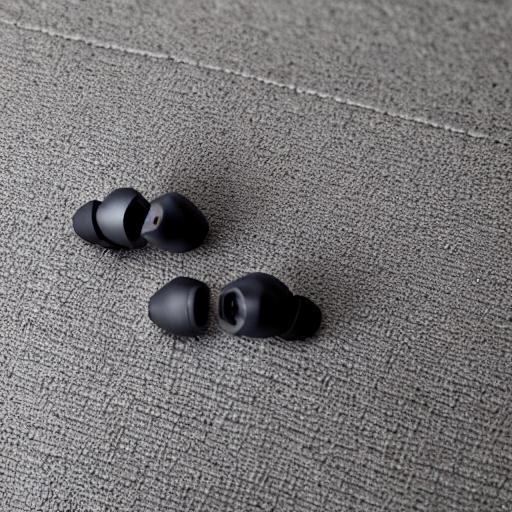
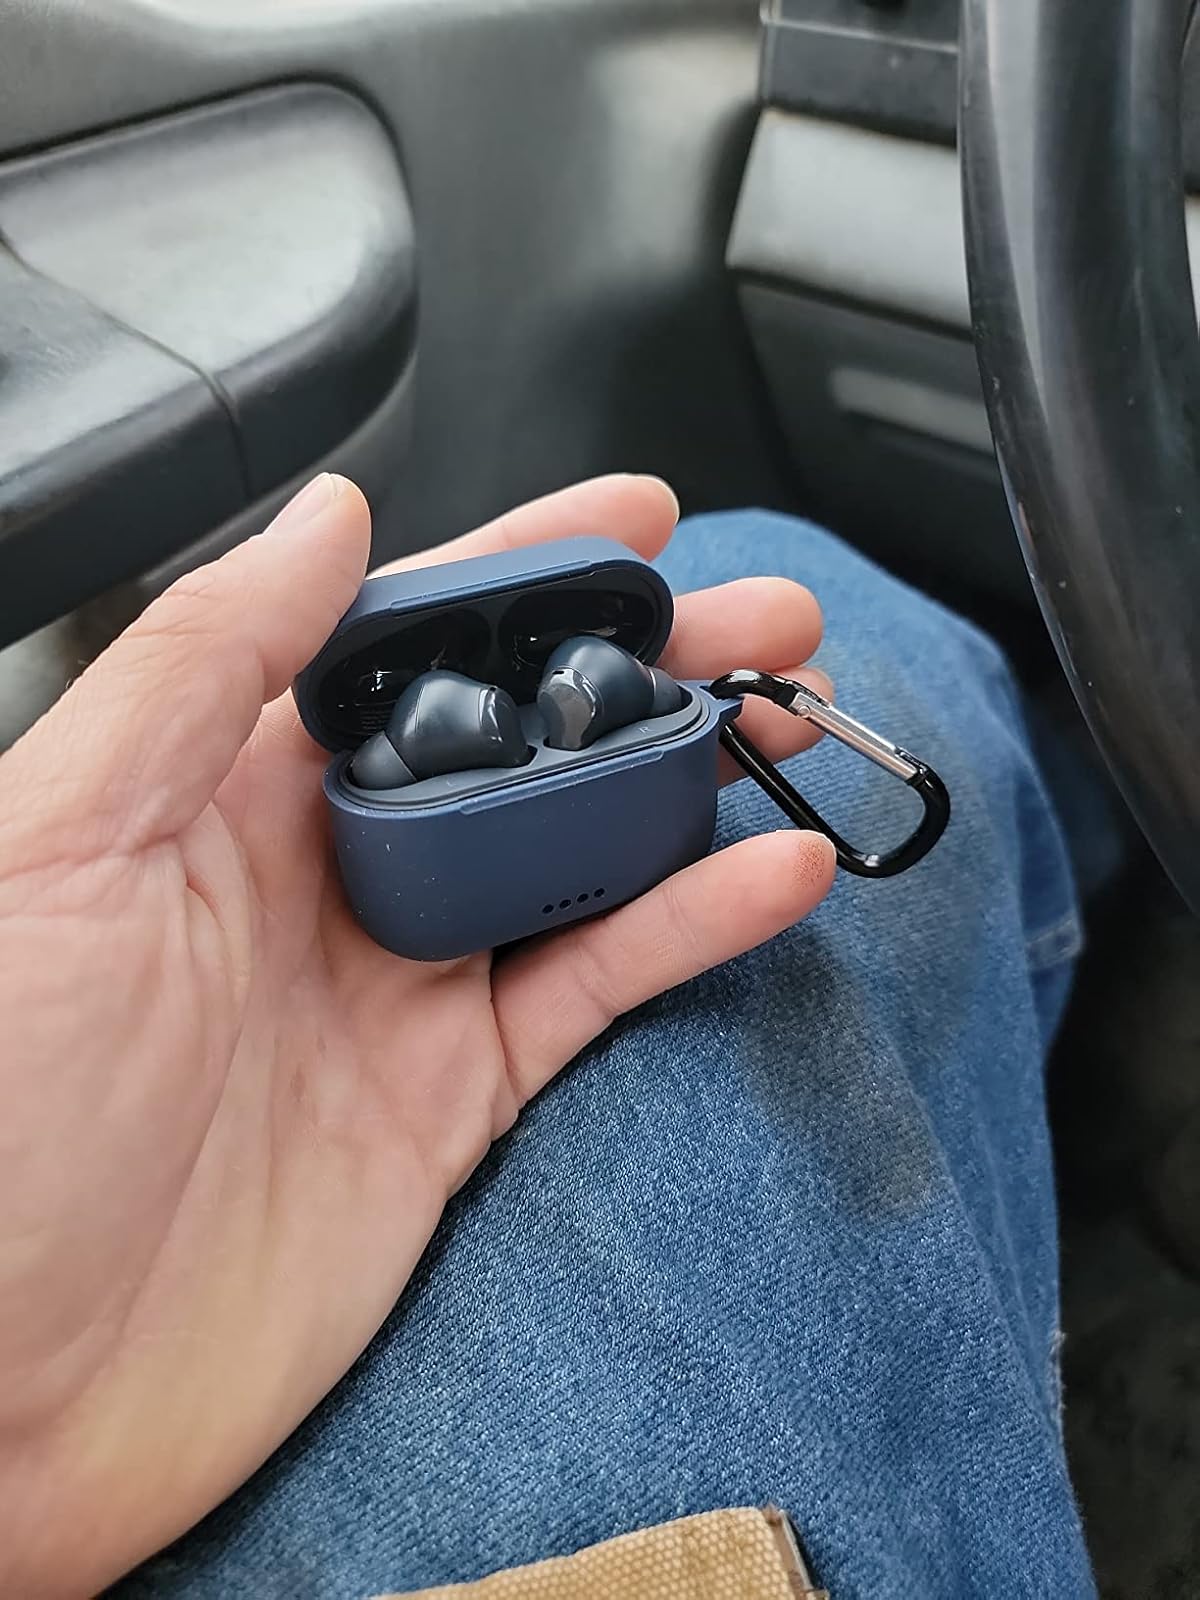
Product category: earbuds
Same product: no